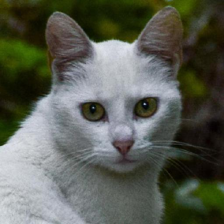
Label: animals